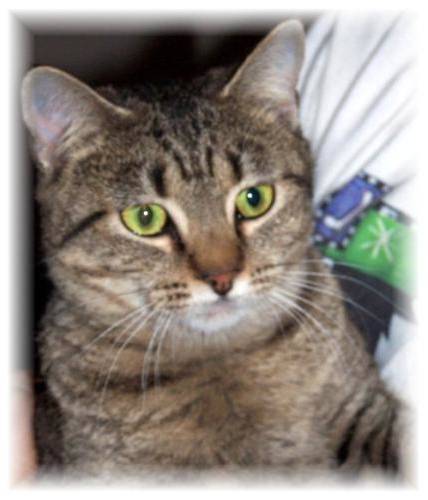
Label: cat